Housing in Azerbaijan

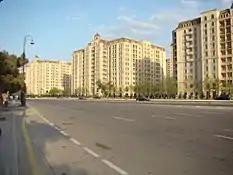
New residential buildings in Baku

Housing in Azerbaijan is characterized by high rates of private housing ownership. Construction in housing industry started to improve in the late 1990s, as the result of the Presidential decree (1997), which eliminated the state monopoly of the construction sector.